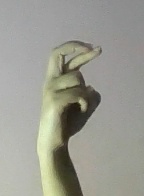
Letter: zay